Sugama Tōfuku-ji Stone Reliquary

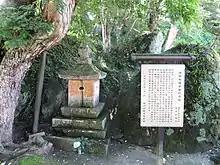
Sugama Tōfukuji Stone Reliquary

is a Kamakura period stone reliquary monument located within the grounds of the temple of Tōfuku-ji in the village of Tamakawa, Fukushima Prefecture, in the Tōhoku region of northern Japan. The stele was designated a National Historic Site of Japan in 1935 by the Japanese government.